Muktir Gaan

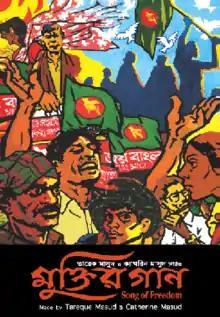
Poster of Muktir Gaan

Muktir Gaan ("The Song of Freedom") is a 1995 Bangladeshi documentary film by Tareque Masud and his wife Catherine Masud. It explores the impact of cultural identity on the Bangladesh Liberation War in 1971, where music and songs provided a source of inspiration to the freedom fighters and a spiritual bond for the emerging nation.